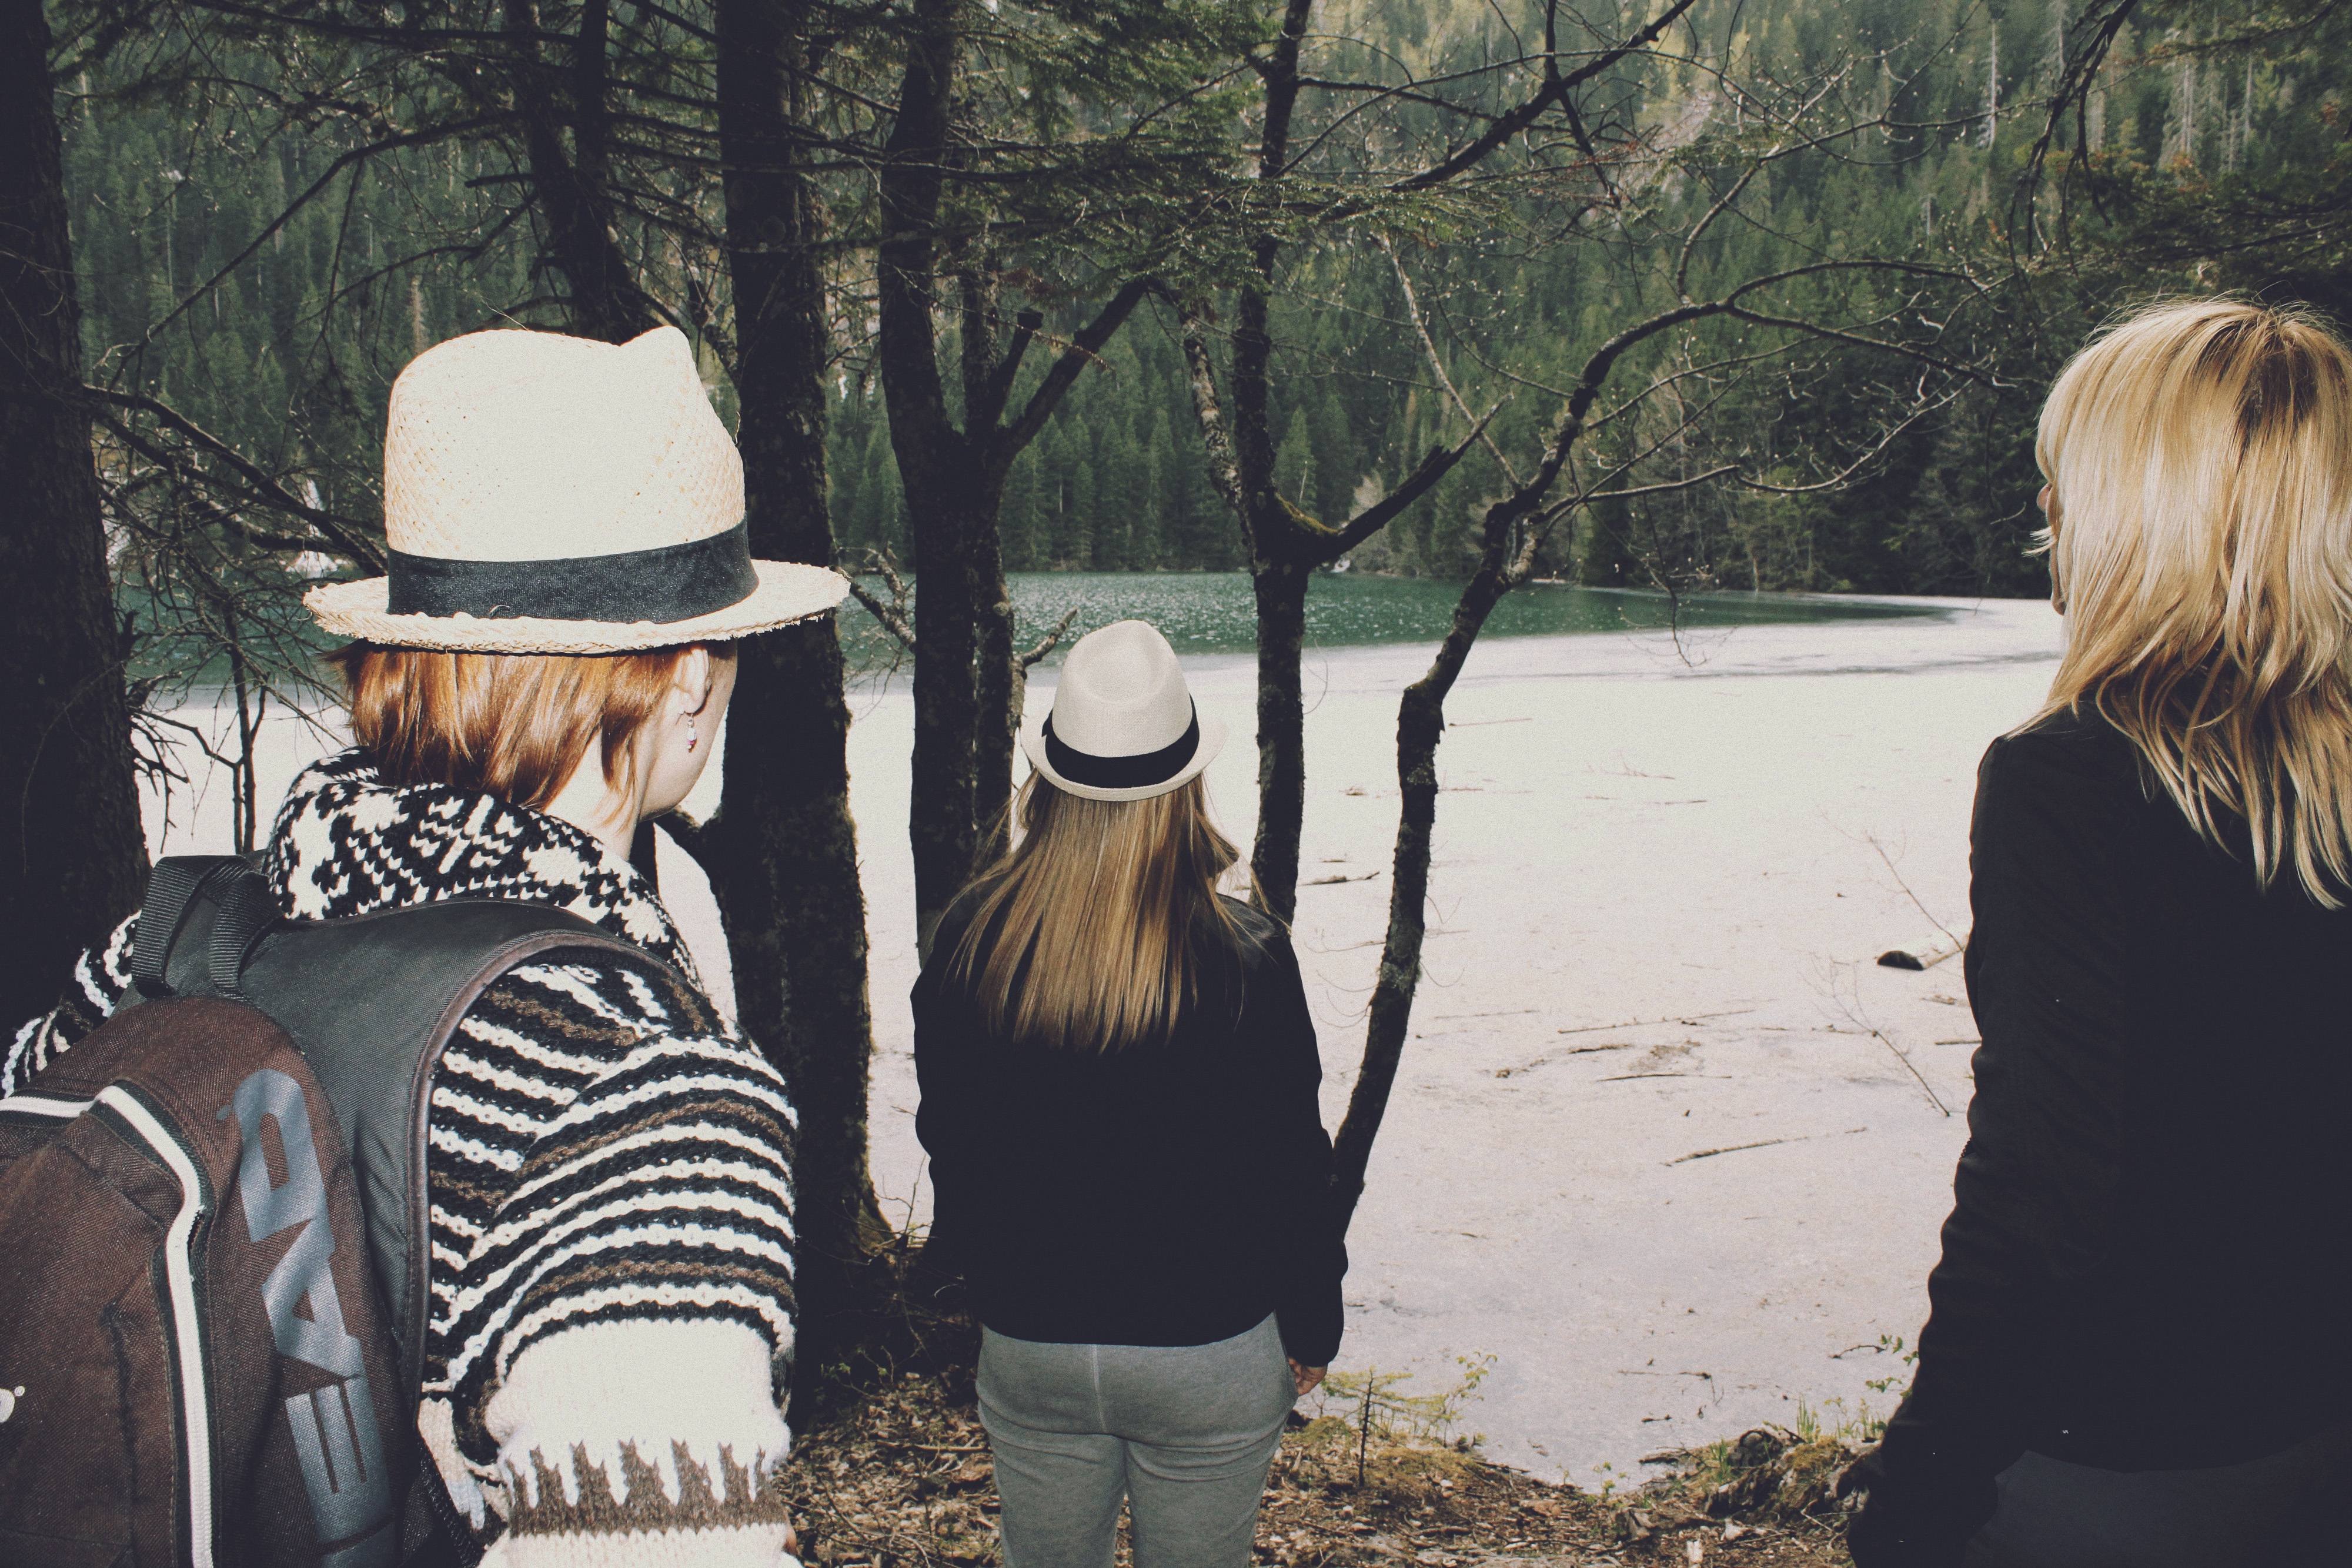
person, snow, winter, people, spring, season, photograph, image